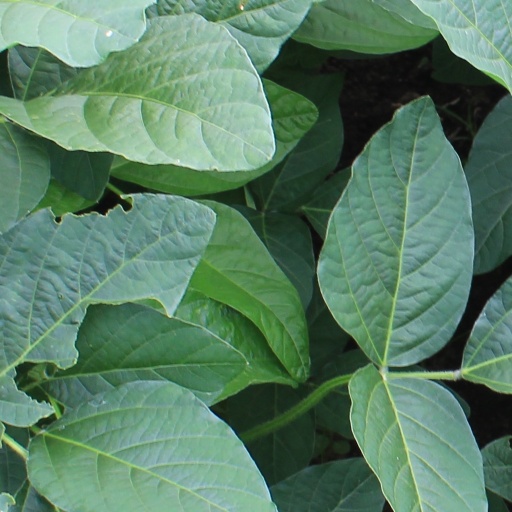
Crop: soybean